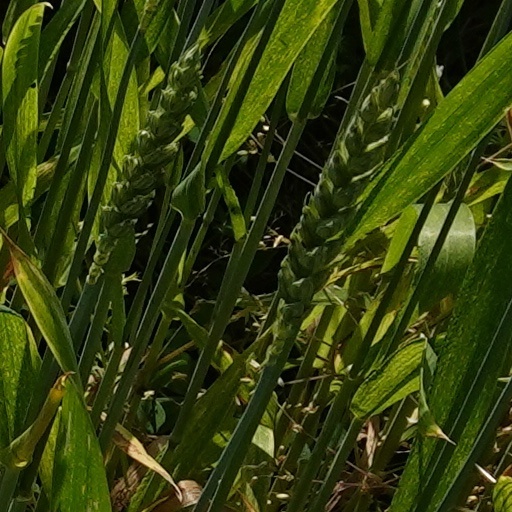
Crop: wheat